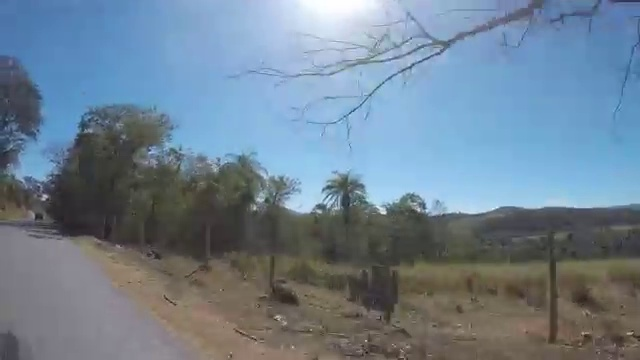
Fire: no
Smoke: no